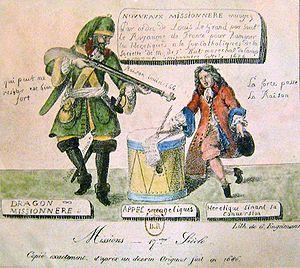
Gravure protestante représentant les dragonnades en France sous Louis XIV.
Implanté en France dès les débuts de la Réforme, le protestantisme arrive aujourd'hui en troisième position des religions pratiquées en France après le catholicisme et l'islam, mais avant le judaïsme. Les protestants français se répartissent d'une part entre les deux dénominations reconnues officiellement en 1802, les églises luthériennes, et les églises réformées, et d'autre part entre les différentes dénominations évangéliques réunies dans le Conseil national des évangéliques de France, pour la plupart venues d'Angleterre et des États-Unis au cours des XIXᵉ et XXᵉ siècles, telles que le baptisme, le pentecôtisme, l'adventisme et les autres églises évangéliques. Celles-ci représentent environ un tiers des protestants français et sont en forte croissance.
L'Histoire de France au XVIIᵉ siècle est marquée par l'apogée du pouvoir royal, qui devient absolu. Après la paix des Pyrénées, le royaume de France devient une puissance dont le rayonnement s'étend à une grande partie de l'Europe.
L’édit de Fontainebleau, signé par Louis XIV le 18 octobre 1685, révoque l’édit de Nantes par lequel Henri IV, en 1598, avait octroyé une certaine liberté de culte aux protestants du royaume de France. Cet édit de Fontainebleau est plus connu sous l'appellation non officielle de « révocation de l'édit de Nantes ».
Le pasteur Jean Bérenger, dit « Colombe » ou « Le Martyr », fut un chef prédicant célèbre du temps de la clandestinité pour la religion réformée, président du synode des églises du désert dans le Dauphiné, père du comte d'Empire Jean Bérenger, personnalité d'influence sous le Premier Empire.
L’édit de Nantes est un édit de tolérance promulgué en avril 1598 par le roi de France Henri IV. Cet édit accordait notamment des droits de culte, des droits civils et des droits politiques aux protestants dans certaines parties du royaume et leur concédait, dans des annexes appelées « brevets », un certain nombre de lieux de refuge et une indemnité annuelle à verser par les finances royales. La promulgation de cet édit mettait fin aux guerres de Religion qui avaient ravagé le royaume de France depuis 1562.
Des dragonnades sont les persécutions dirigées sous Louis XIV contre les communautés protestantes de toutes les régions de France pour l'exercice de leur culte. Les dragons employés pour obtenir par la force ces conversions étaient, à l'origine, des compagnies régulières qui servaient, en temps ordinaire, à percevoir l'impôt, et spécialement celui de contribuables redevables d'arriérés qui devaient loger à leurs frais les soldats jusqu'au paiement effectif, voire garnisaire.
Le mot religion vient du latin religio. Ce terme, ses équivalents et ses dérivés ont été définis et utilisés de façons diverses selon les époques, les lieux et les auteurs. Ainsi, avec La Religion en Occident, Michel Despland a proposé une histoire des idées de la religion dans laquelle il formule quarante définitions correspondant aux divers usages et significations du terme dans l'histoire.
La liberté de religion, liberté de culte ou liberté de croyance désigne le droit subjectif fondamental des personnes de choisir et de pratiquer une religion donnée ou aucune. Par extension, elle fait référence aux textes de droit, déclarations, pactes, conventions, lois, textes constitutionnels divers qui permettent d'affirmer, défendre, étendre ou limiter ce droit. La liberté de religion est, avec le sécularisme l'un des aspects essentiels de la liberté de conscience.